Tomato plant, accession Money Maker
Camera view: tilt-top (135 deg); turntable rotation: 120 degrees
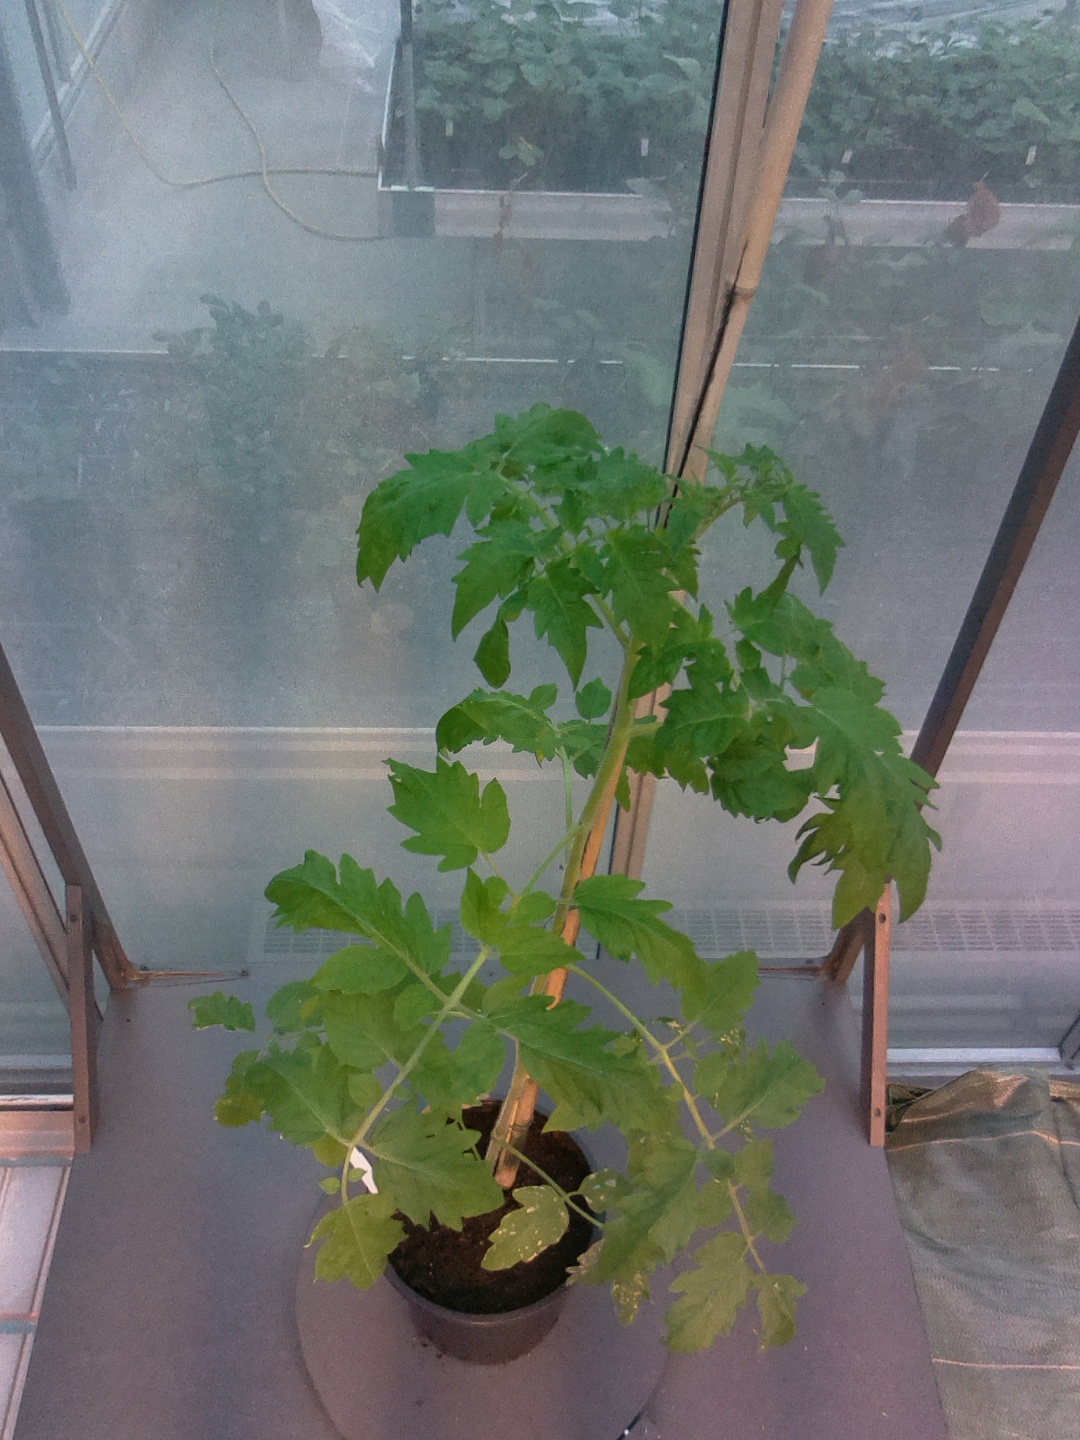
BBCH growth stage 16: 12 of true leaves visible